Shepherd Park

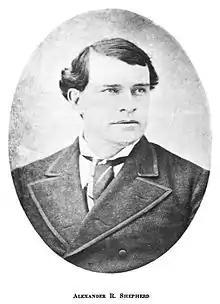
Alexander Robey Shepherd

Shortly before becoming governor (in 1868), Shepherd built a grand Second Empire-style Victorian that once stood near the corner of Floral and 14th Street. (The carriage house still stands in the alley off of Floral, entrance across from the modern house.) Shepherd chose the location because of its elevation and its proximity to Rock Creek.